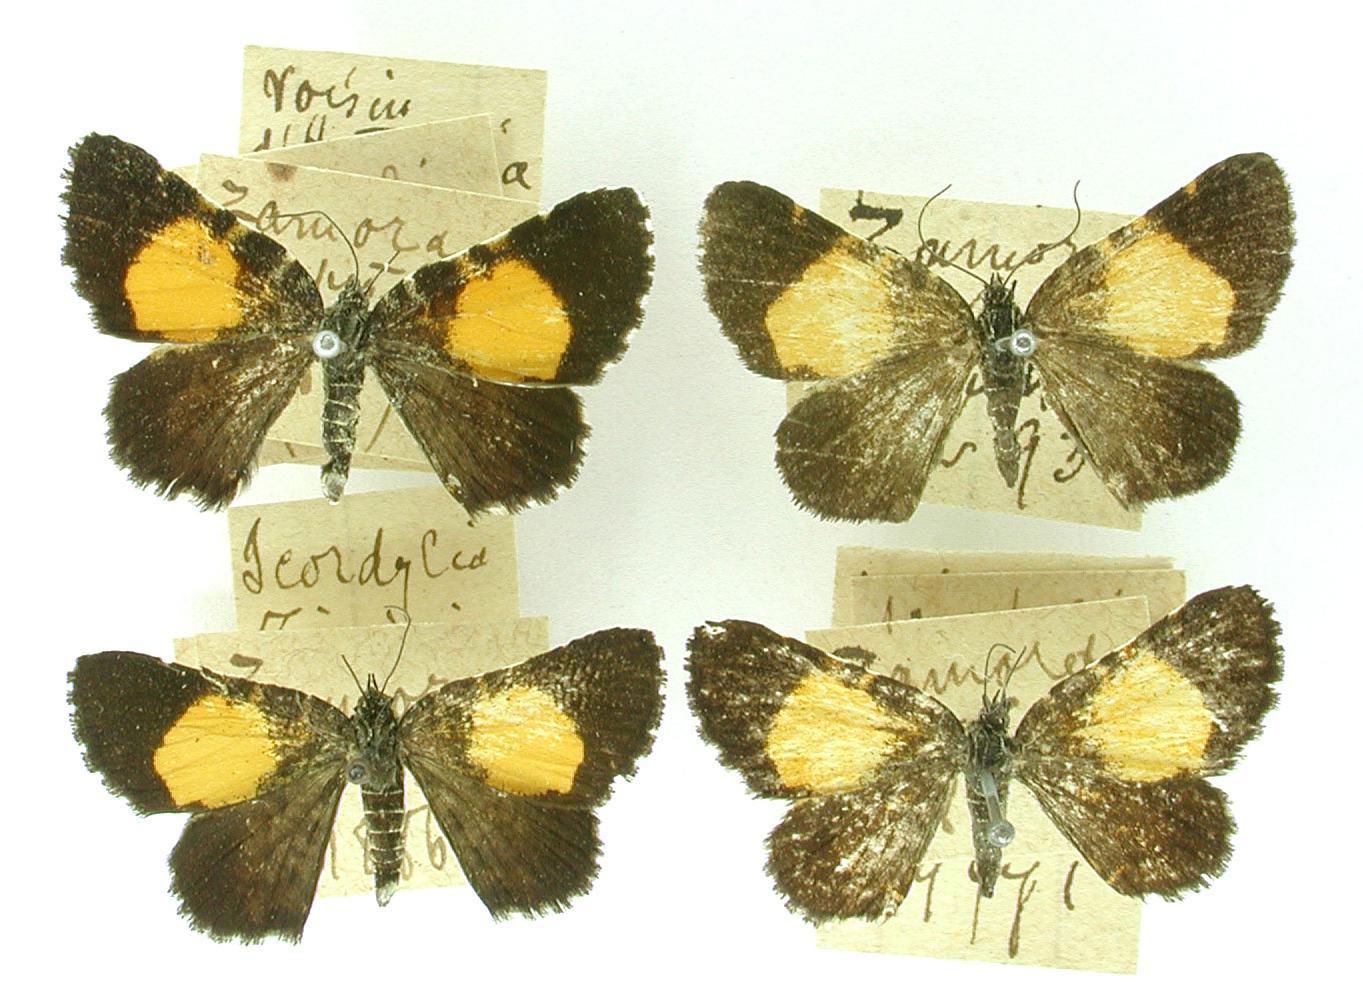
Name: Scordylia tiricia
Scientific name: Scordylia tiricia Dognin, 1893
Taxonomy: Animalia, Arthropoda, Insecta, Lepidoptera, Geometridae, Ennominae
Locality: Zamora pres Loja, Ecuador, Ecuador